Nate Barlow

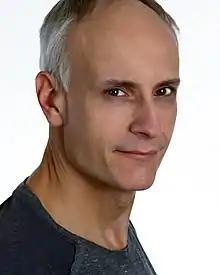

Nate Barlow (born Nathanael Jackson Barlow on July 6, 1975) is an American film director, producer, screenwriter and actor. Born in Middletown, Connecticut, to two musicians and teaching parents, he spent two years as a child in Tanzania, where he attended the International School Moshi. He graduated with a Bachelor of Science in Electrical & Computer Engineering from Carnegie Mellon University in 1996, after which he worked as a designer engineer for Symbol Technologies on Long Island before moving to Los Angeles to pursue his filmmaking career.